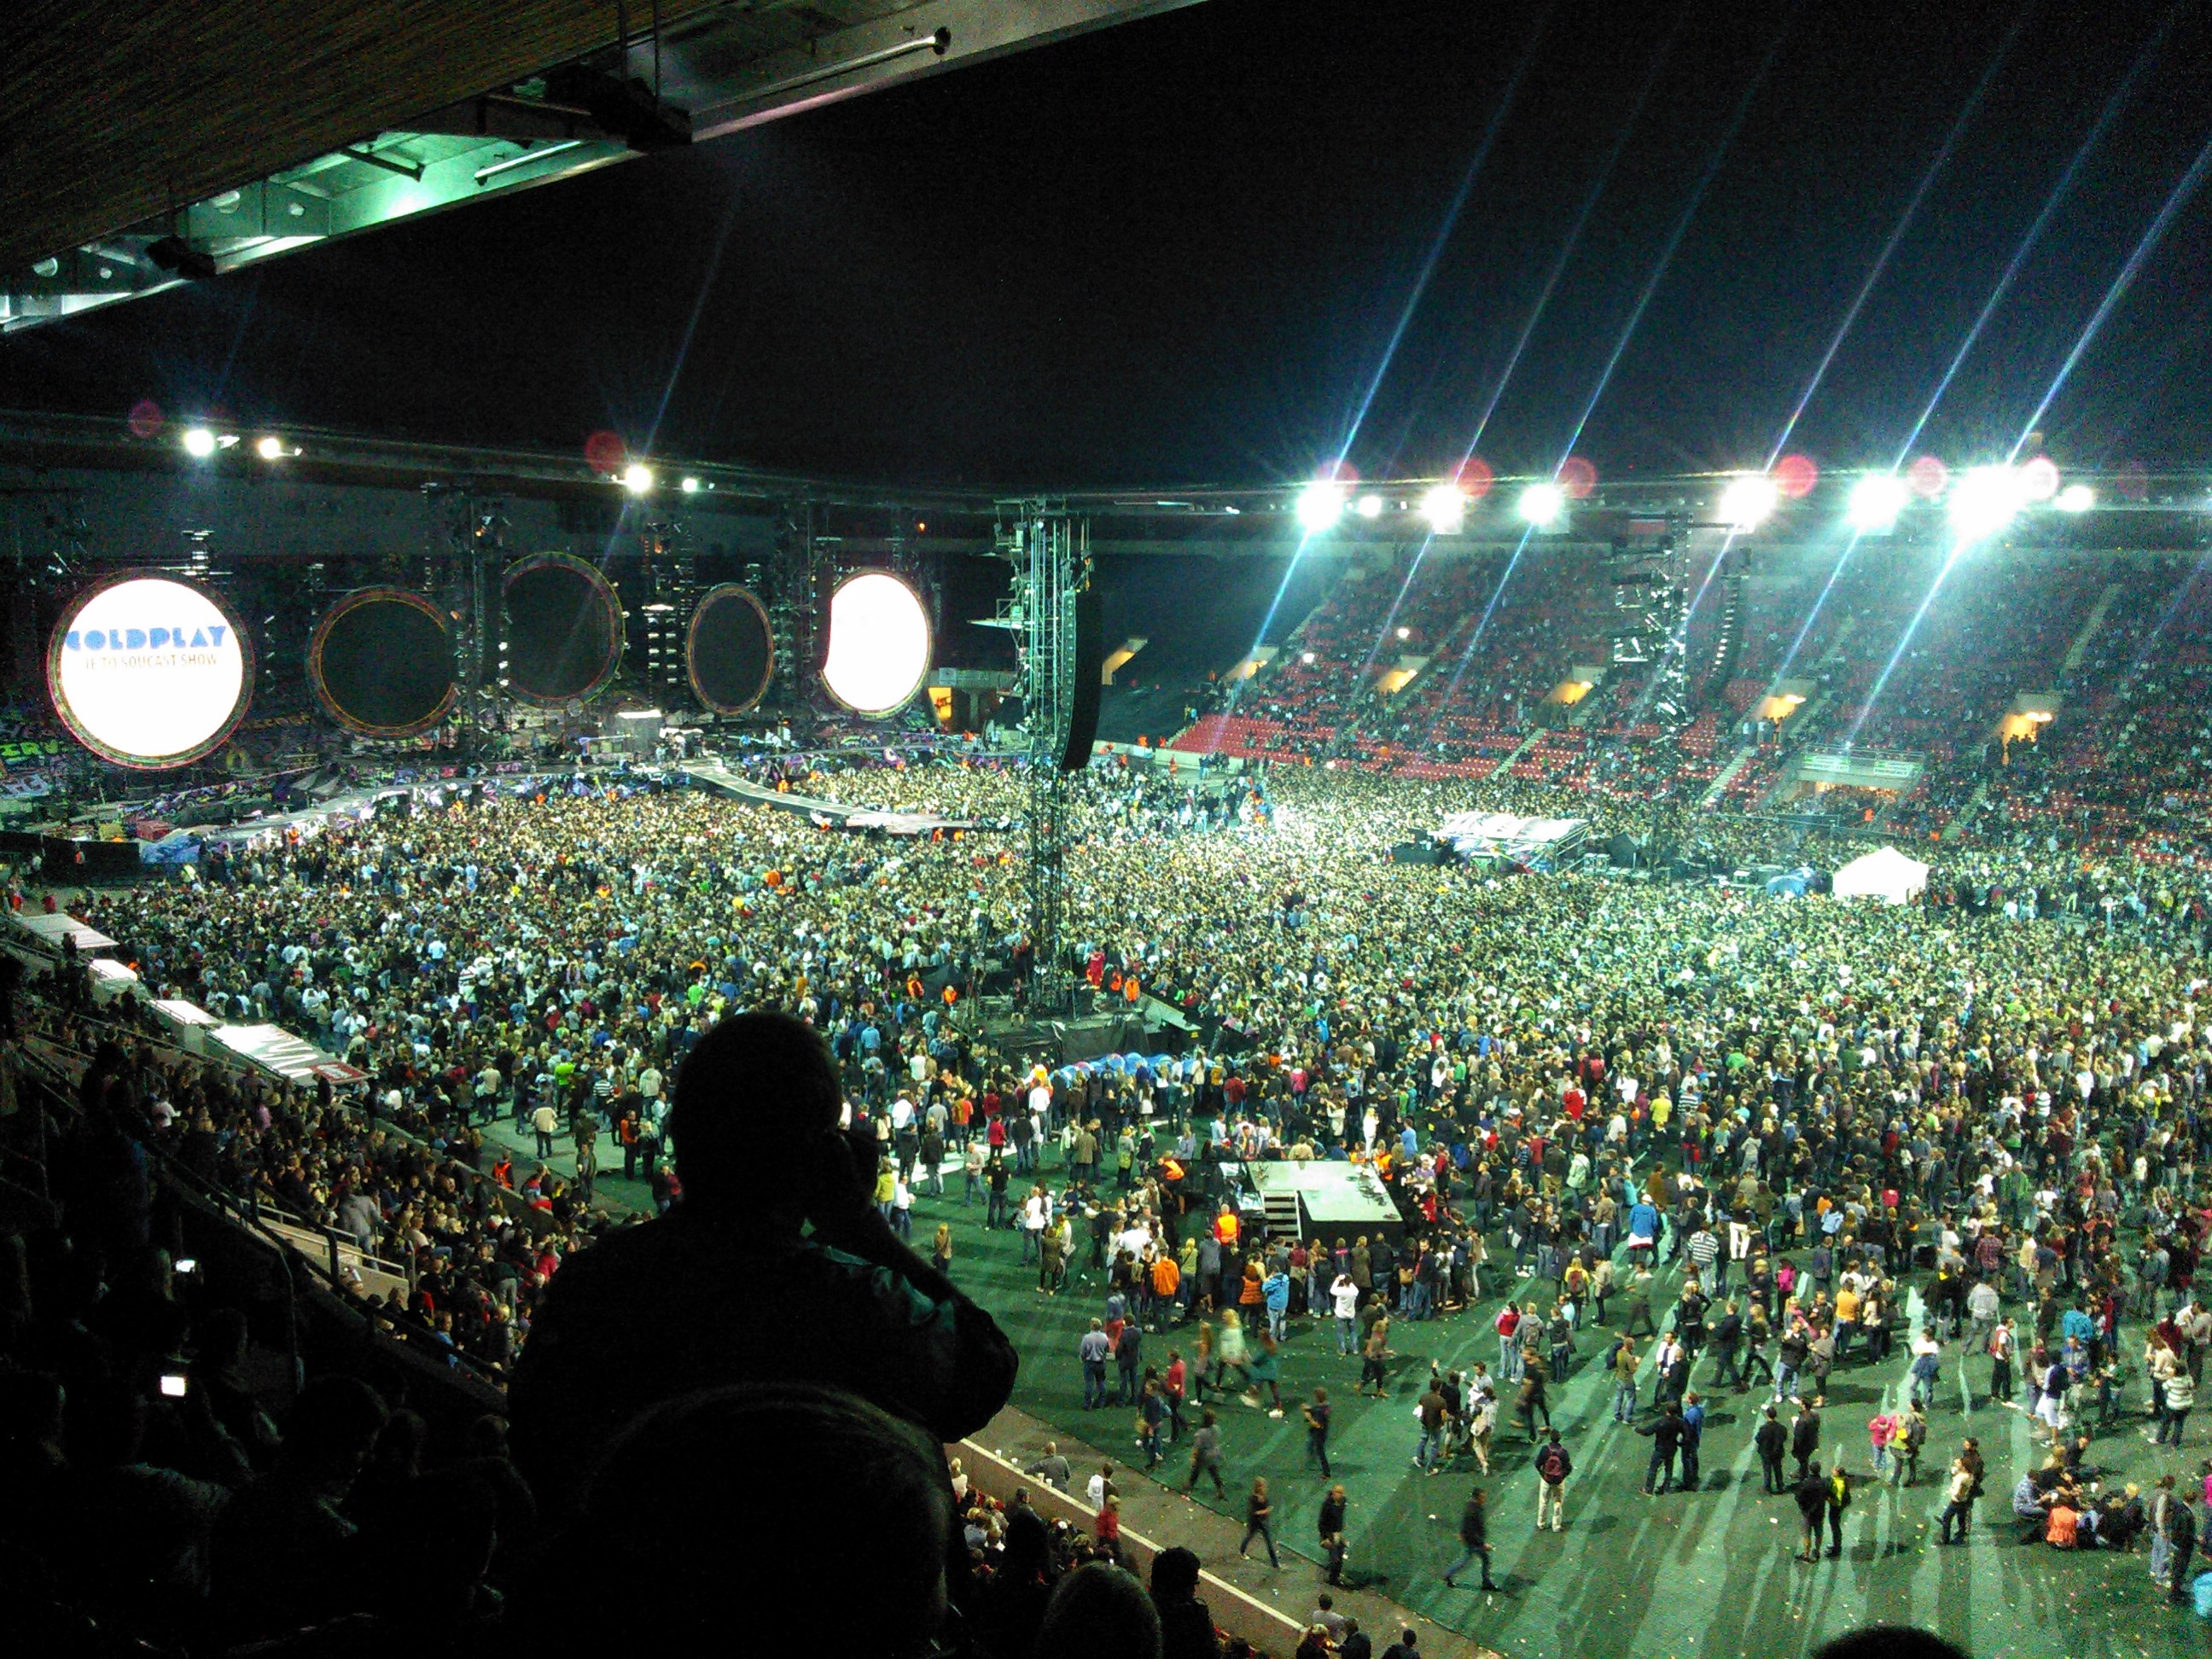
music, structure, people, crowd, concert, audience, hall, prague, stadium, arena, stage, performance, entertainment, coldplay, performing arts, the crowd, rock concert, sport venue, cultural events, synot tip arena